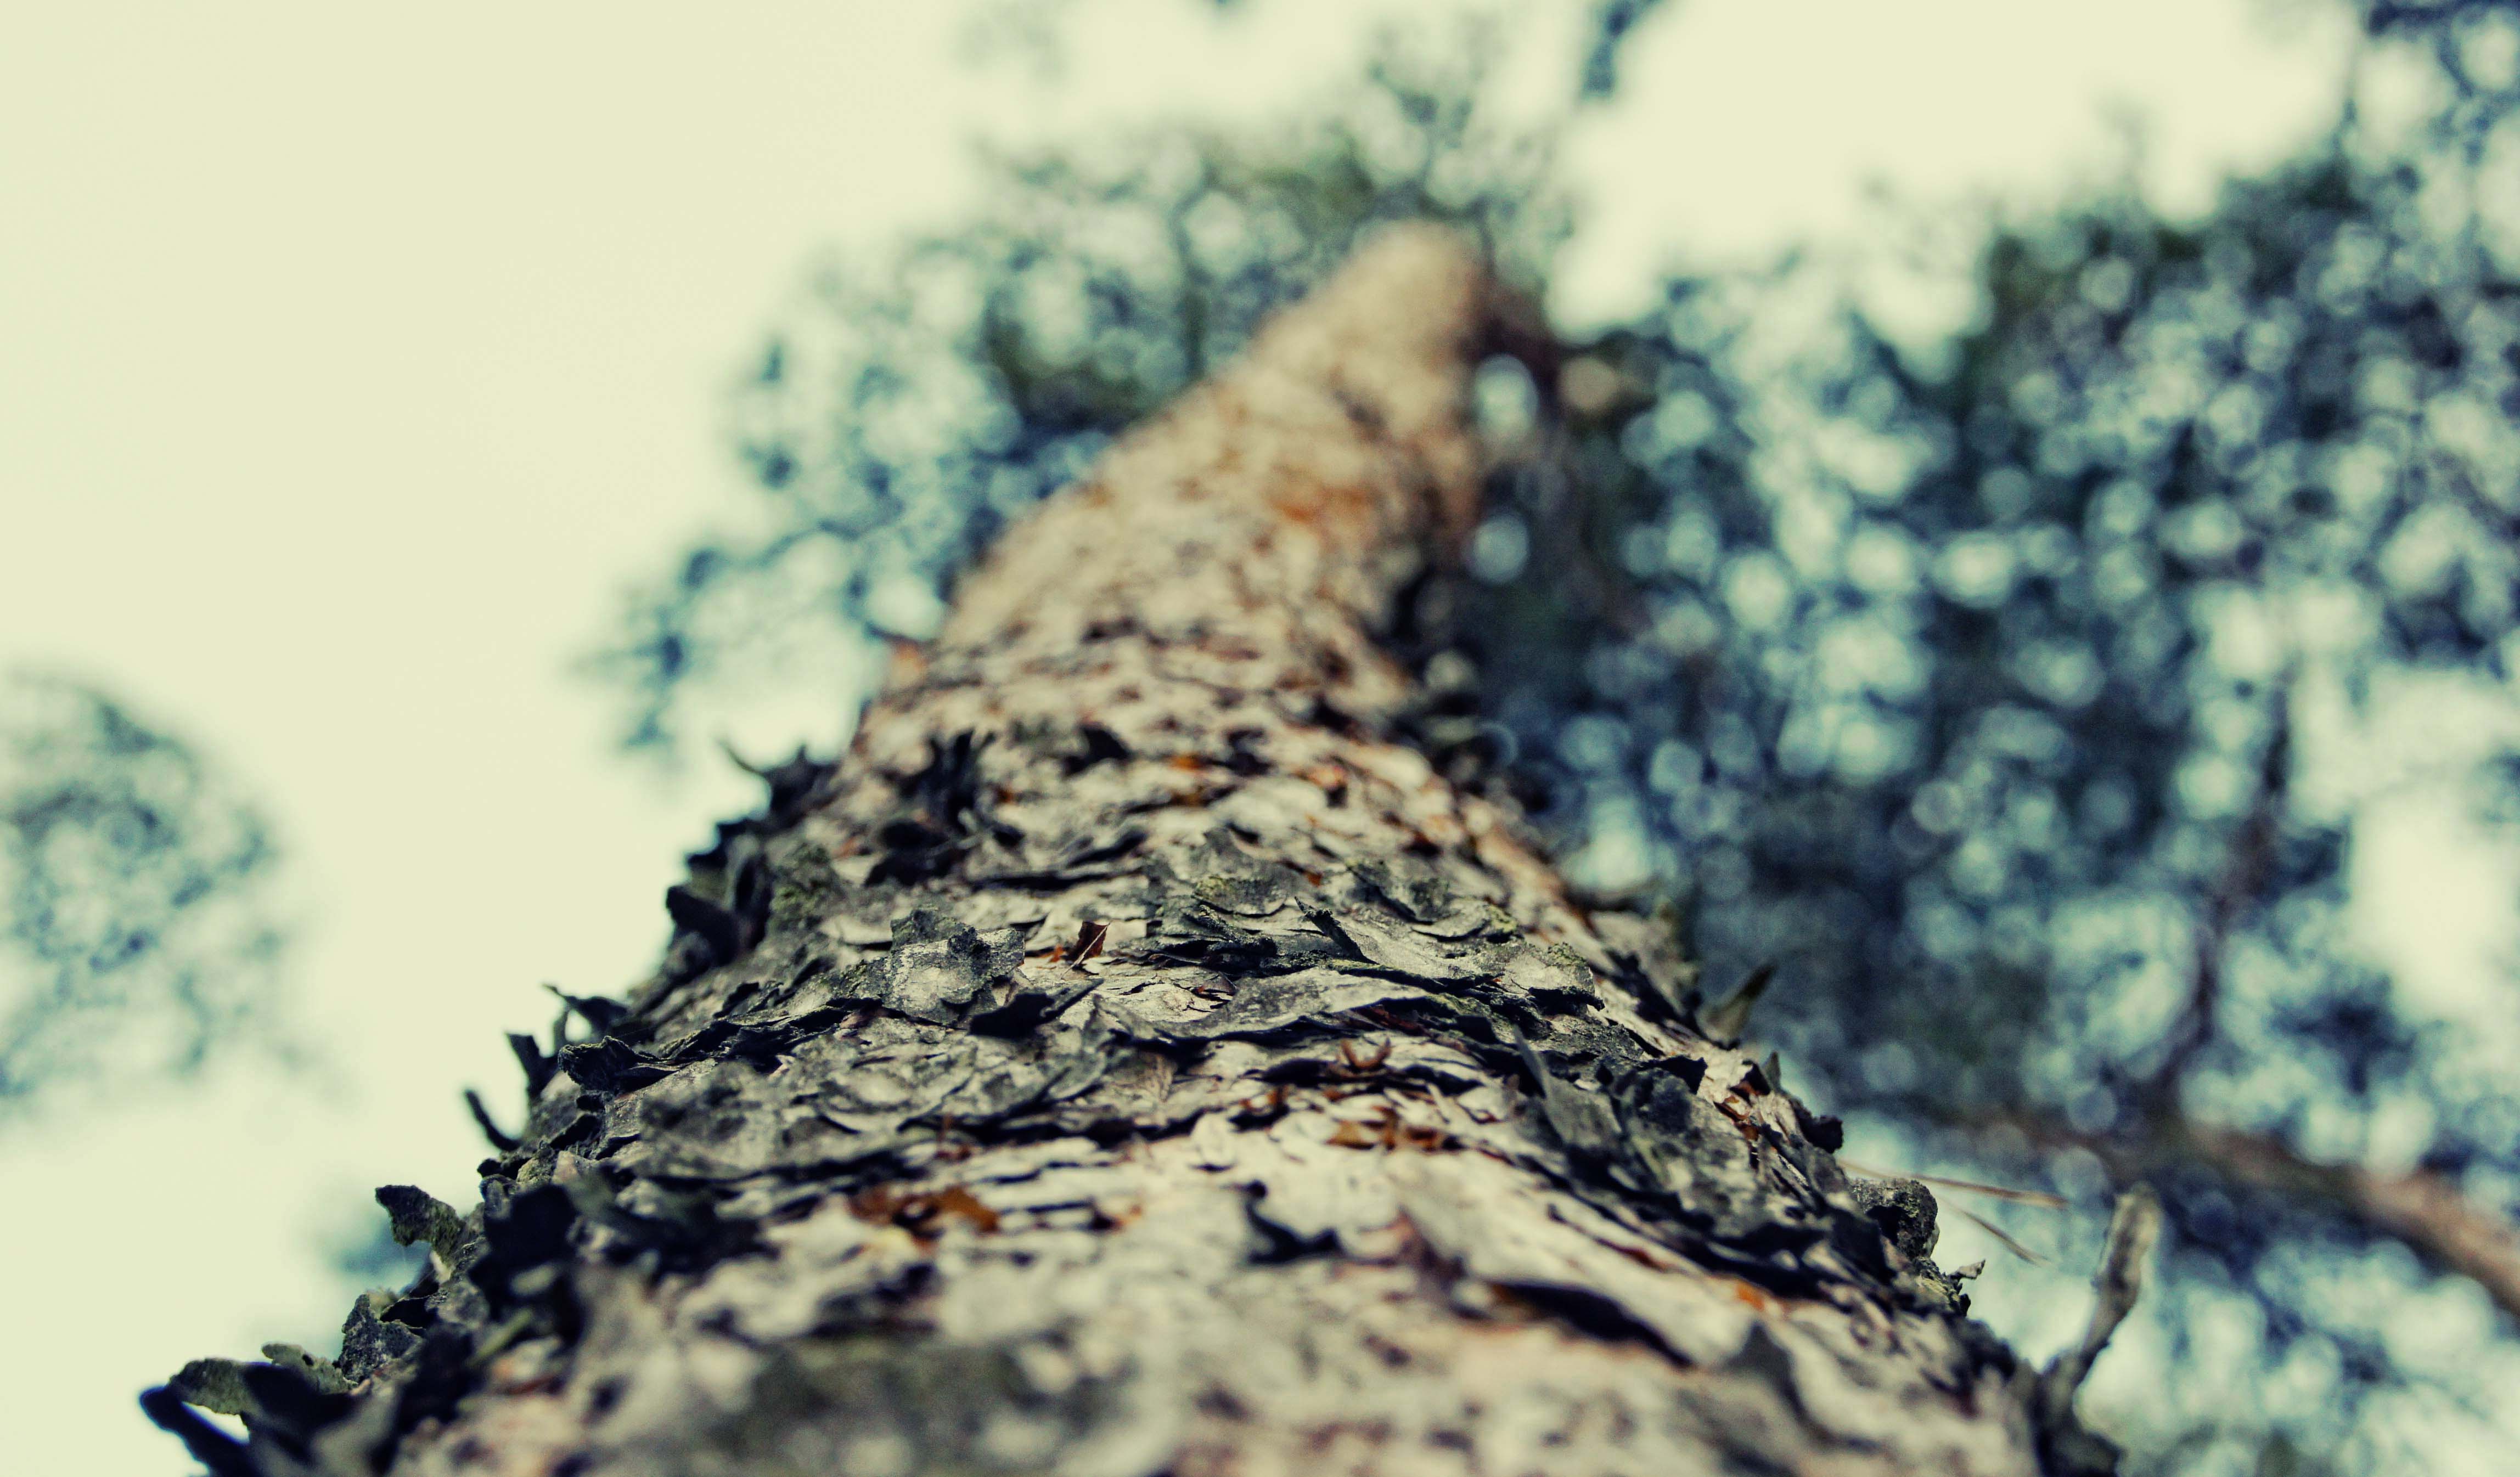
tree, nature, forest, grass, branch, snow, winter, plant, photography, sunlight, morning, leaf, flower, frost, trunk, spring, green, autumn, soil, blue, flora, season, close up, freezing, macro photography, the bark, woody plant